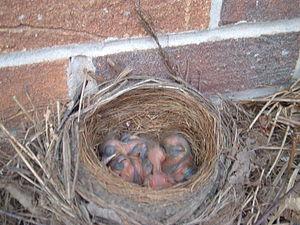
Quatre oisillons dans un nid dans une serre du Sussex alors que leur maman merle est sortie, Angleterre, Royaume-Uni
Le Merle noir, ou plus communément Merle, est une espèce de passereaux de la famille des turdidés.
Les oiseaux, encore appelés dinosaures aviens, sont une classe d'animaux vertébrés caractérisée par la bipédie, la disposition des ailes et un bec sans dents.